United States Institute of Peace

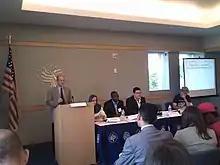
A USIP event

The United States Institute of Peace was created in 1984 when President Ronald Reagan signed the Department of Defense Authorization Act, 1985. As part of his signing statement, Reagan wrote: "I have been advised by the Attorney General that section 1706(f), relating to the President's power to remove members of the Board of Directors of the Institute, is neither intended to, nor has the effect of, restricting the President's constitutional power to remove those officers."